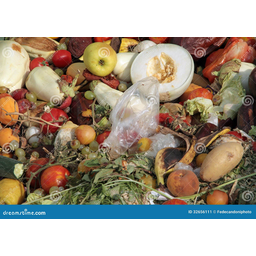
Label: generalcompost